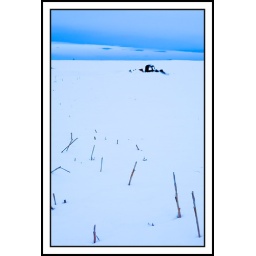
An abandoned truck lies burried in a snow covered field